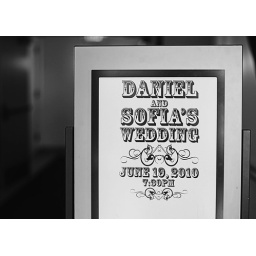
These signs were posted around the library where we had our wedding. The front of the programs looked the same.